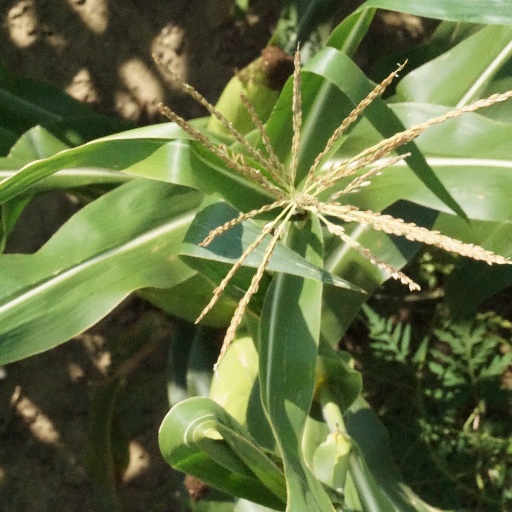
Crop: maize; corn